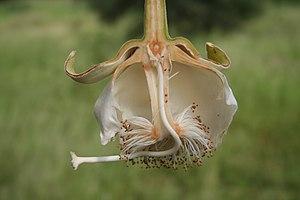
Coupe longitudinale d'une fleur de Baobab africain (Adansonia digitata). Photo prise dans la campagne Burkinabée, entre Fada N'Gourma et Ouagadougou. Português: Flor de Adansonia digitata em corte longitudinal, Burkina Faso, entre Fada N'Gourma e Ouagadougou